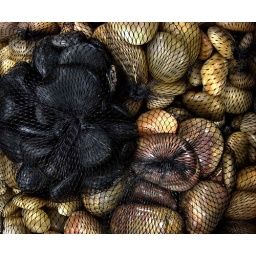
These rocks are bagged for use in fish tanks, flower arrangements or center pieces.